Northern Casket Company Building

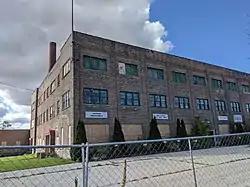

The Northern Casket Company Building is an historic building located at 16 N. Brooke Street in Fond du Lac, Wisconsin. The building was listed on the National Register of Historic Places on January 11, 2019.